Guárico

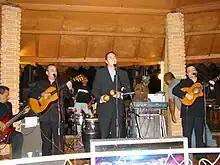
Llanera music group in Guárico

Religious and social festival held during the month of May, where the most famous reciters in the country sing "fulias" accompanied by music of cuatro, guitar, maracas, harp and drum.